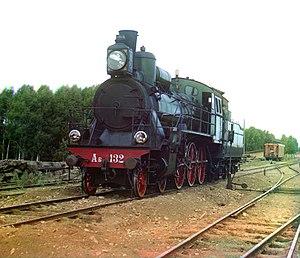
Collection des curiosités remarquables de l'Empire russe par Prokoudine-Gorski est une des premières collections au monde de photographies en couleurs. Elle constitue un patrimoine unique pour les peuples de l'ancien Empire russe et pour toute l'humanité. Son créateur est le célèbre inventeur russe Sergueï Prokoudine-Gorski. Mais il faut remarquer que l'exécution effective de nombreuses photos est due à ses collaborateurs.
Corto Maltese en Sibérie, est la 24ᵉ aventure de Corto Maltese. Écrite et dessinée par Hugo Pratt, elle se déroule en 6 chapitres : Les Lanternes rouges – Le Prisonnier de Tchang – La Duchesse romantique – La Division sauvage – Ungern de Mongolie – La Fin du Dragon noir.